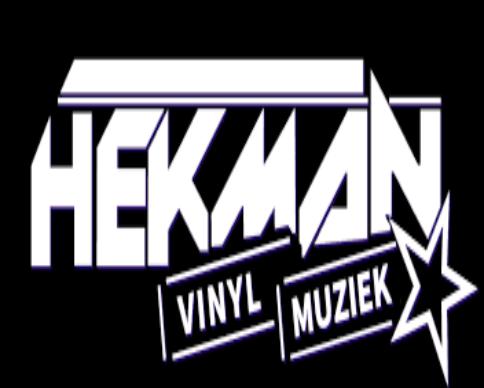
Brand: hekman
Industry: Necessities